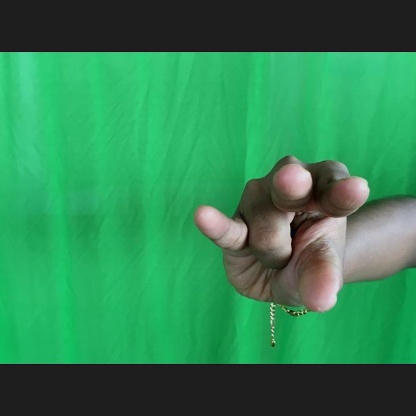
Mudra: Kangulam